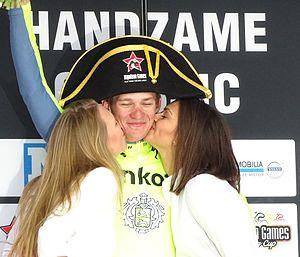
Reportage réalisé le vendredi 18 mars à l'occasion de l'arrivée de la Handzame Classic 2016 à Bredene (Kortemark), Belgique.